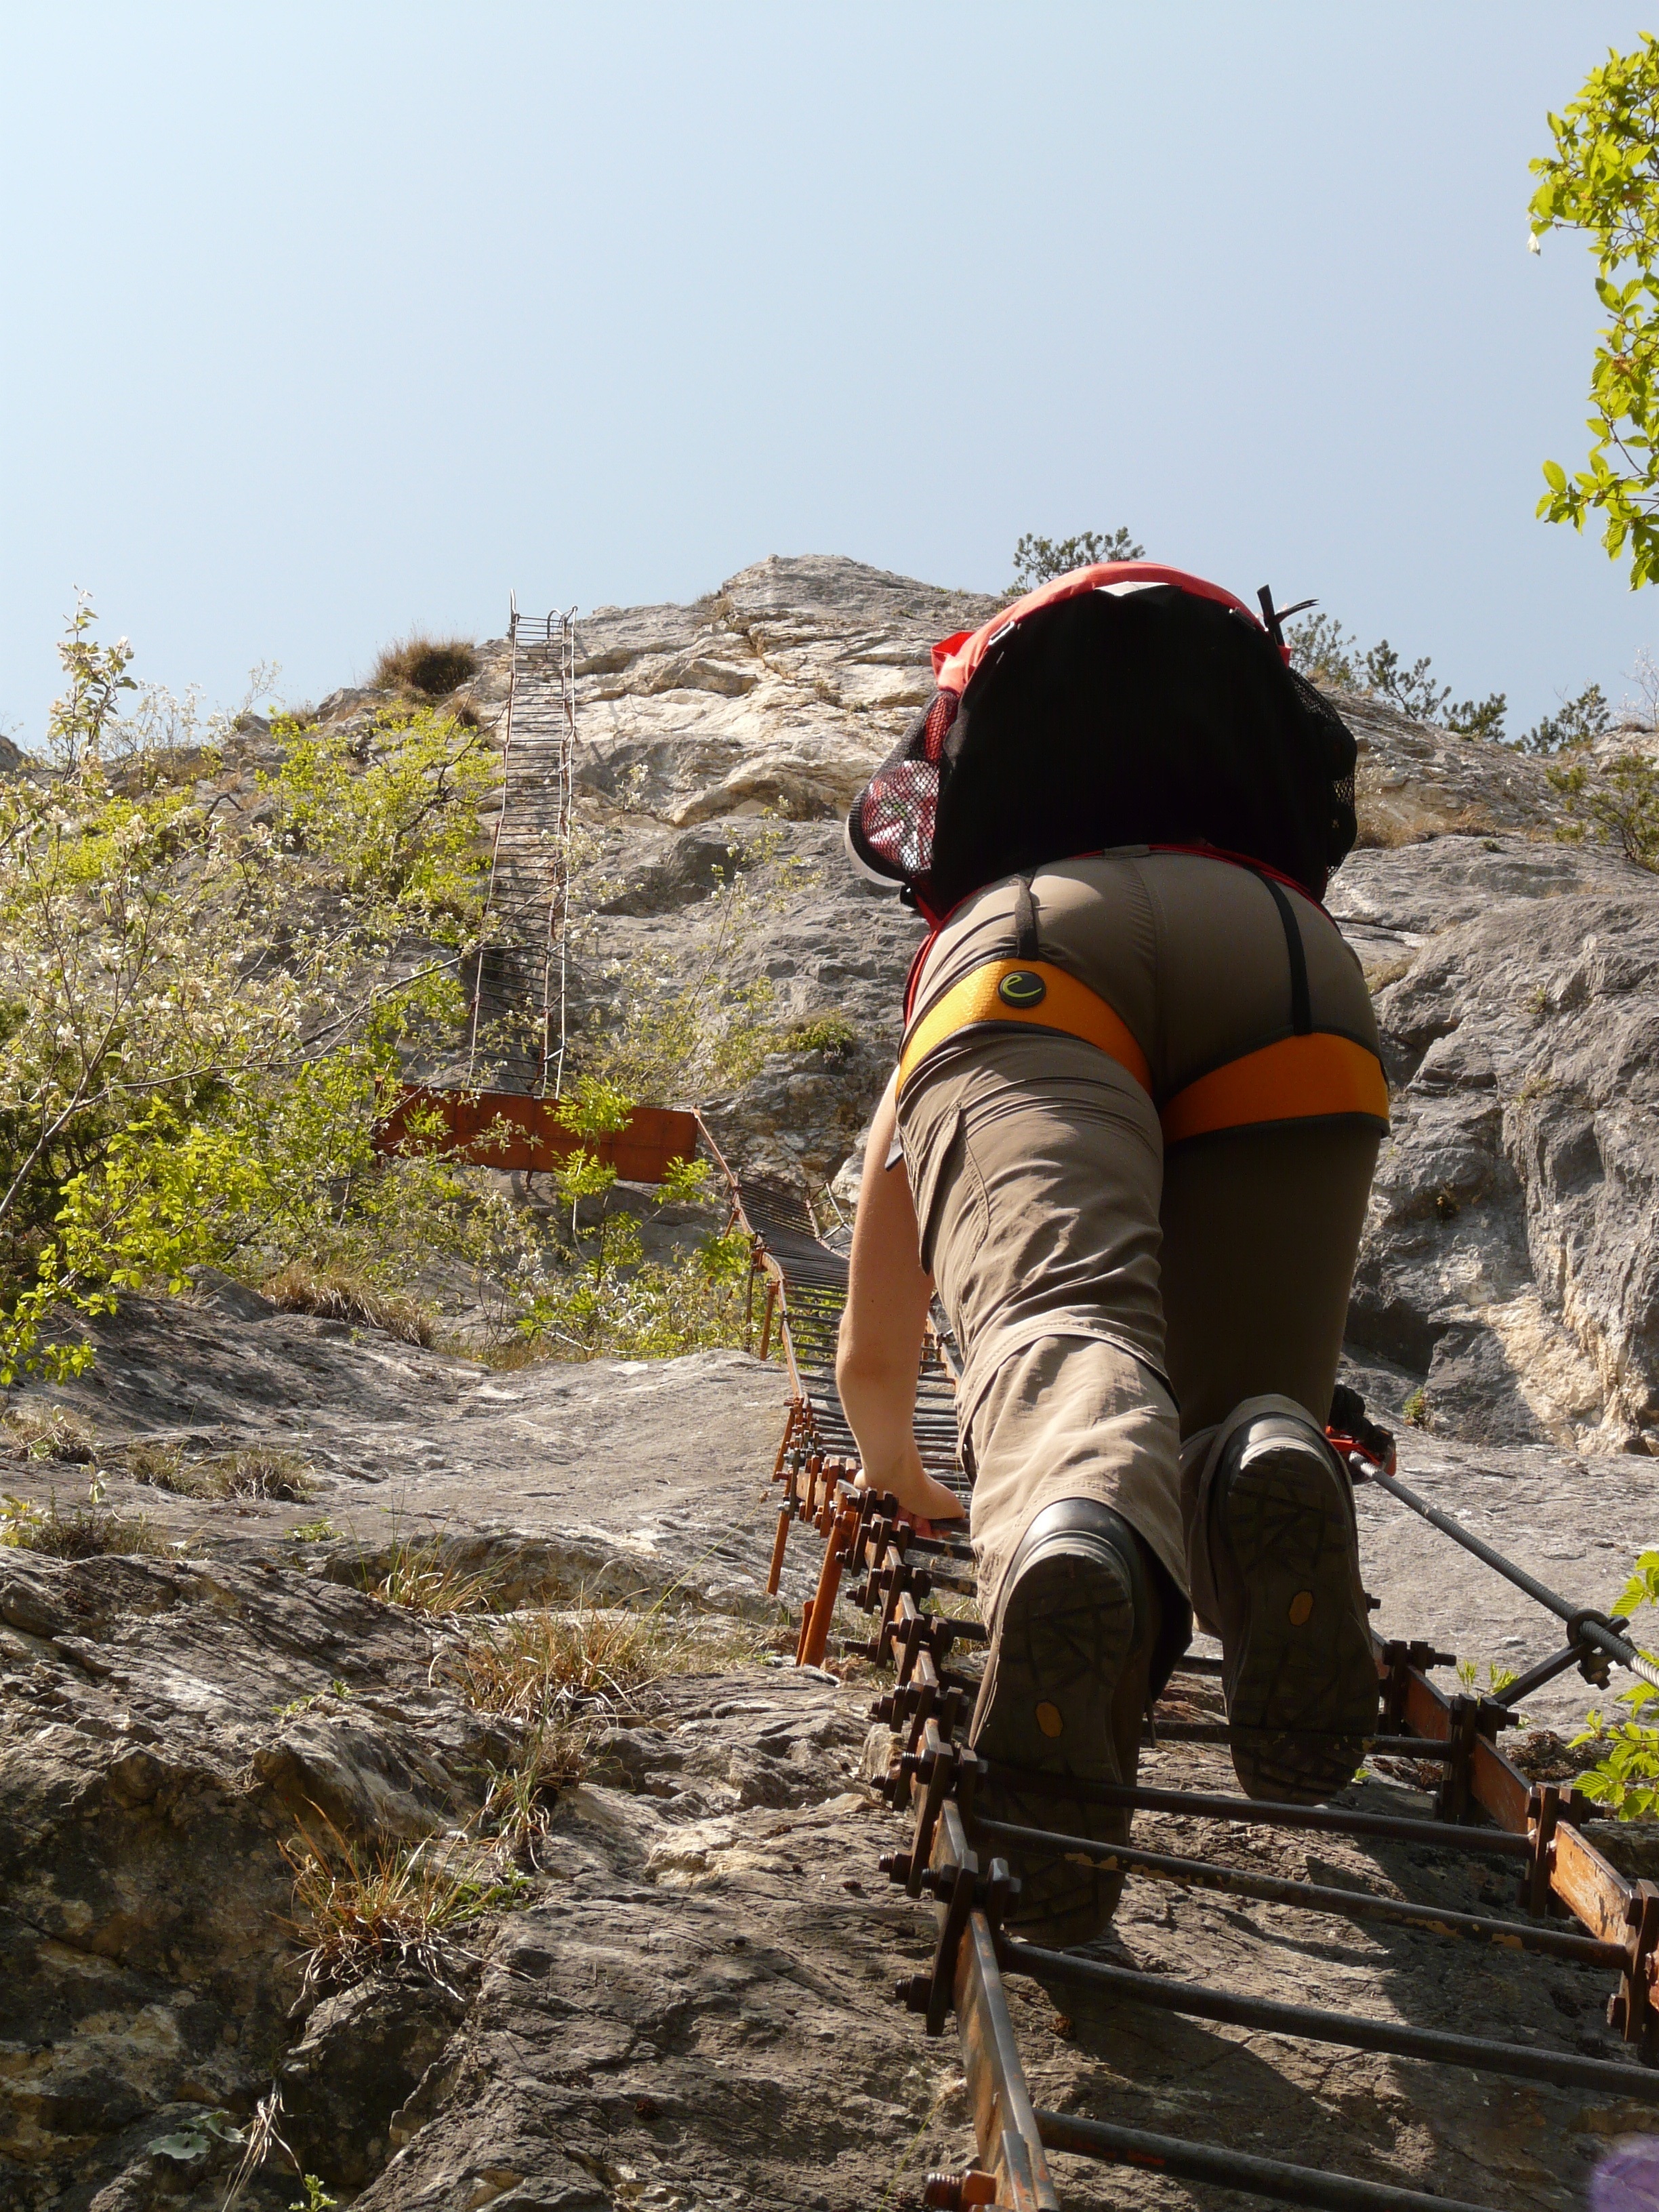
rock, walking, mountain, hiking, trail, adventure, narrow, recreation, hike, italy, alpine, climbing, climber, steep, security, ridge, climb, exposed, garda, mountaineering, geology, sports, mountaineer, backpacking, ladders, bergtour, abseiling, wire rope, climbing harness, migratory goal, rope up, climbing equipment, climbing platform system, via ferrata, rock ribbon, via dell amicizia, cima sat, klettersteig lerin, klettersteigler, outdoor recreation, sport climbing